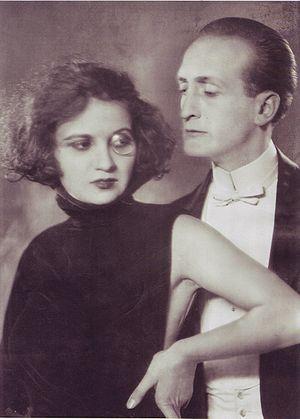
Hans Philipp August Albers, né le 22 septembre 1891 à Hambourg et mort le 24 juillet 1960 à Kempfenhausen, près de Starnberg, est un acteur et chanteur allemand.